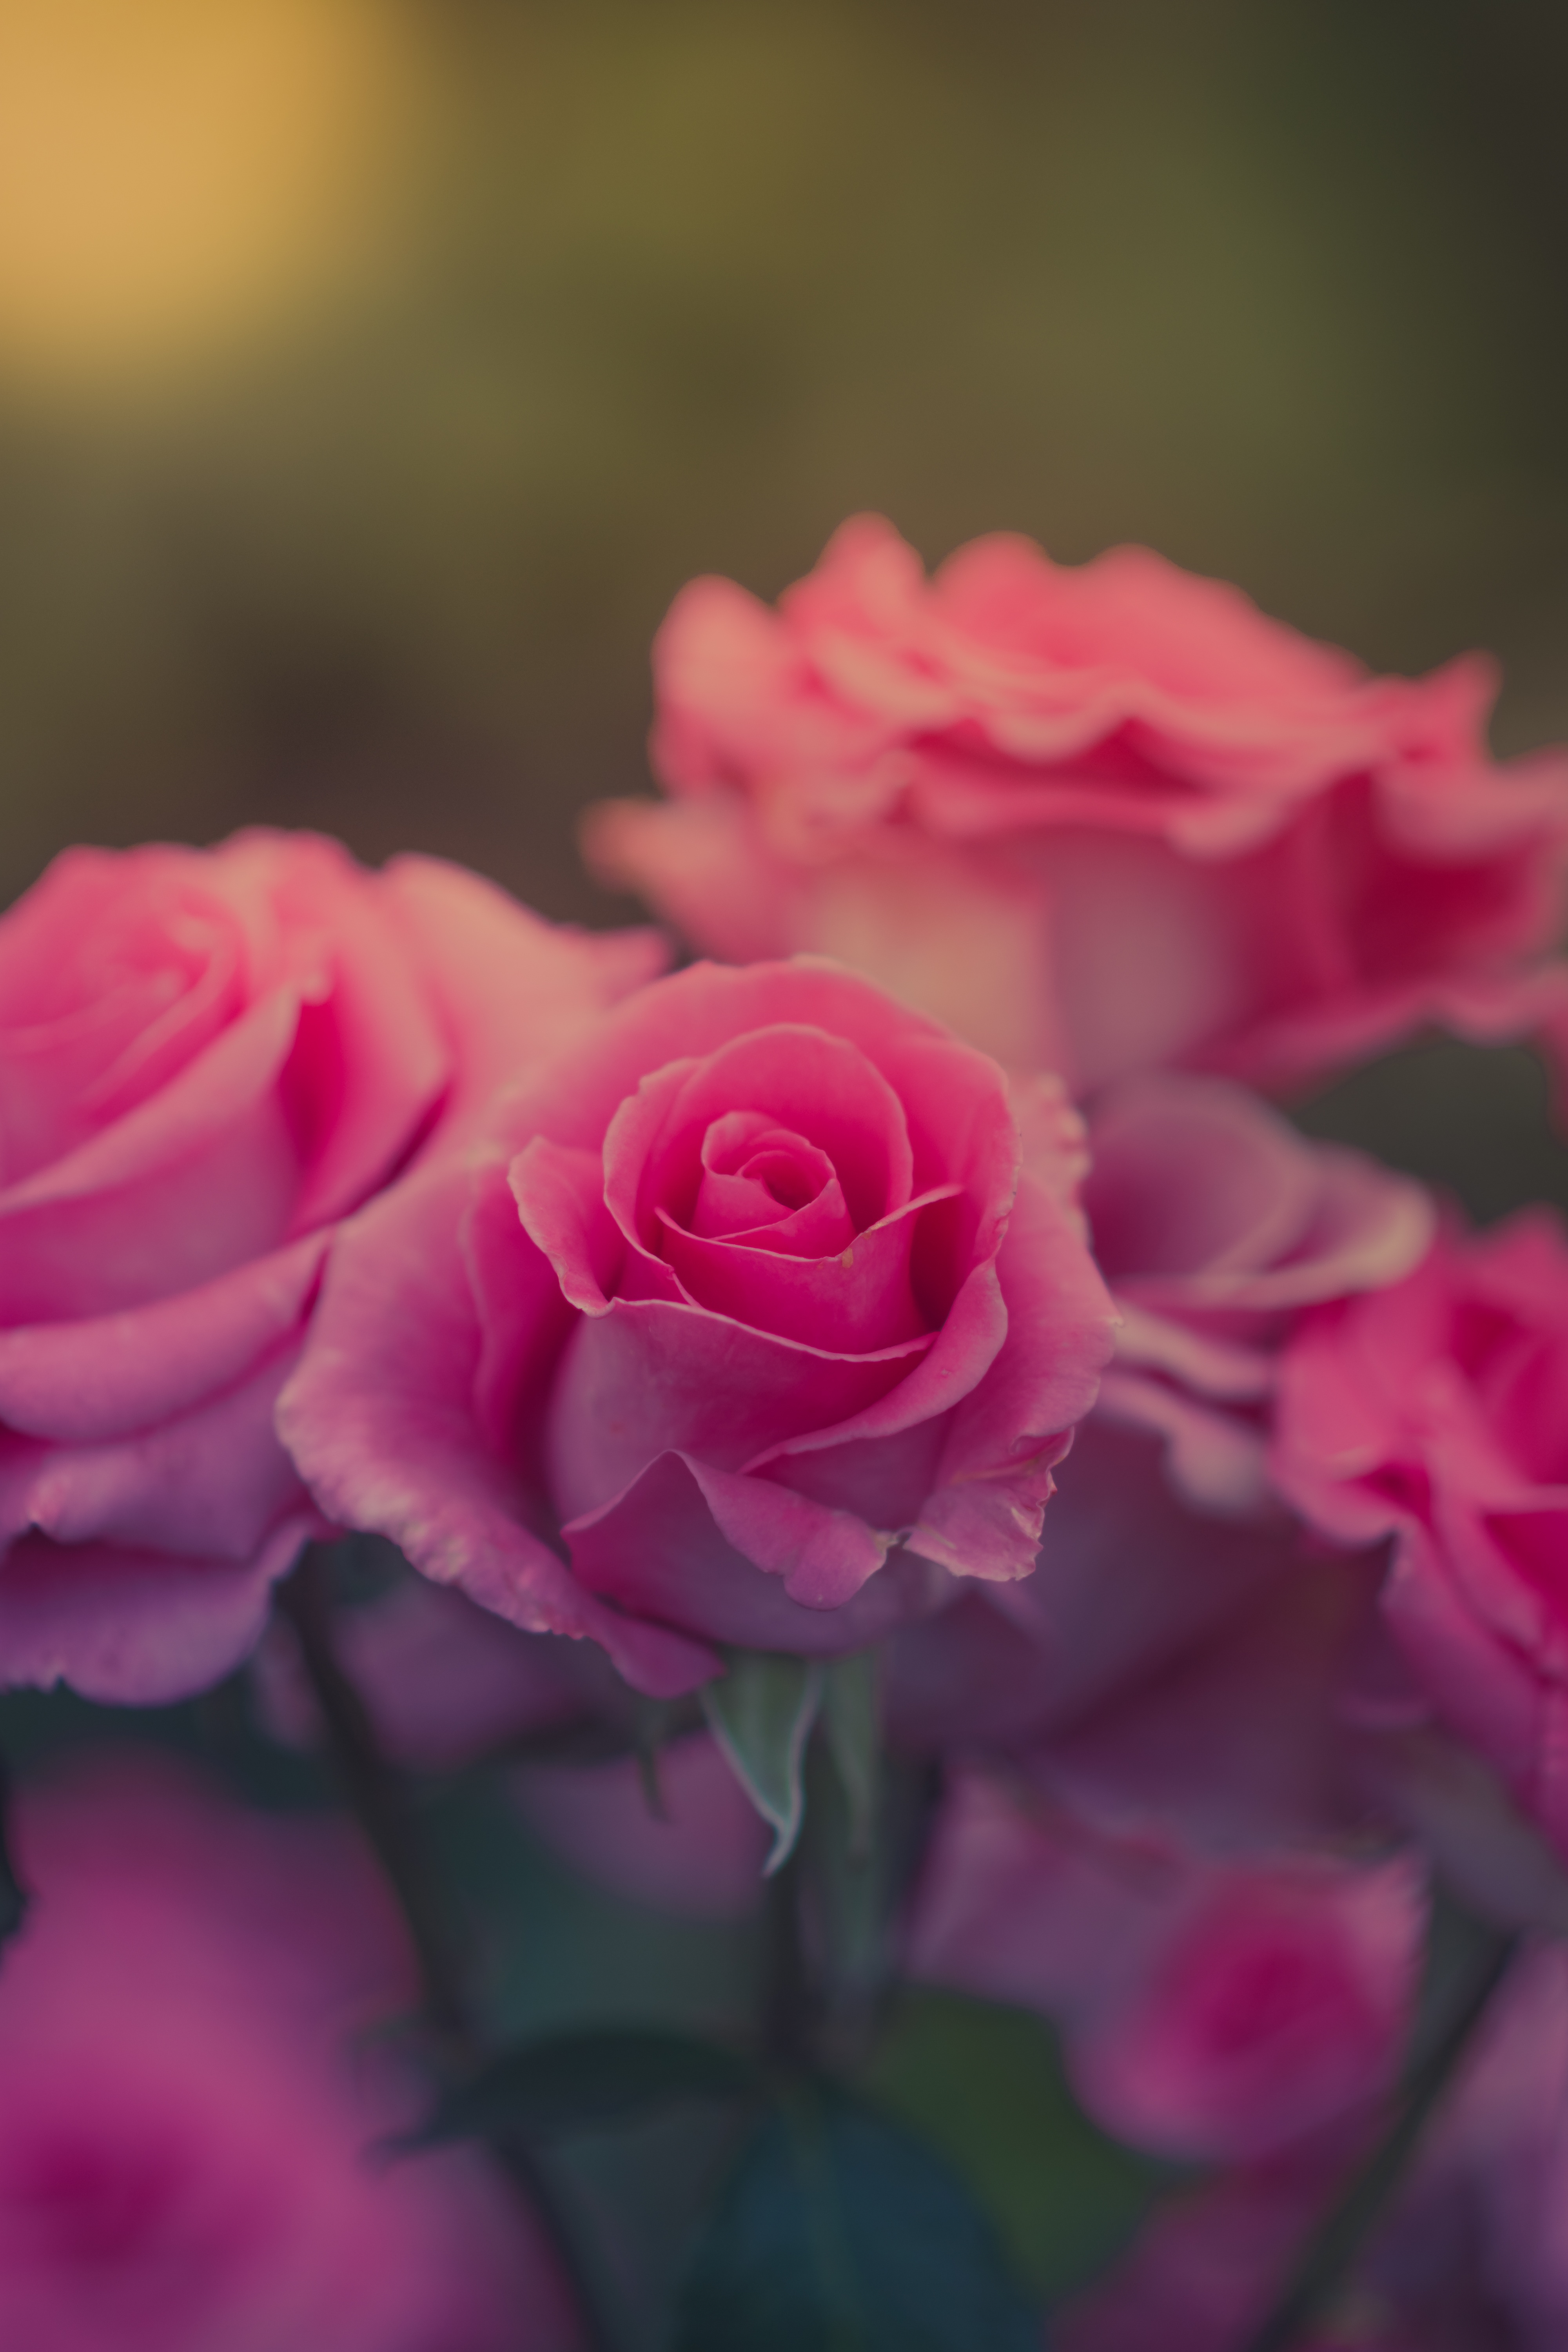
blossom, plant, flower, petal, rose, red, pink, flora, close up, floribunda, macro photography, flowering plant, garden roses, rose family, land plant, rosa centifolia